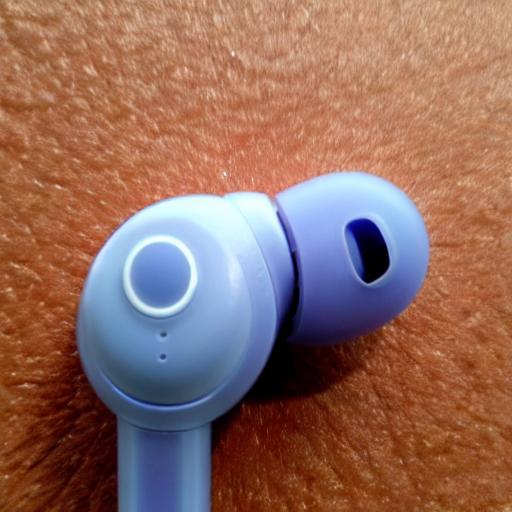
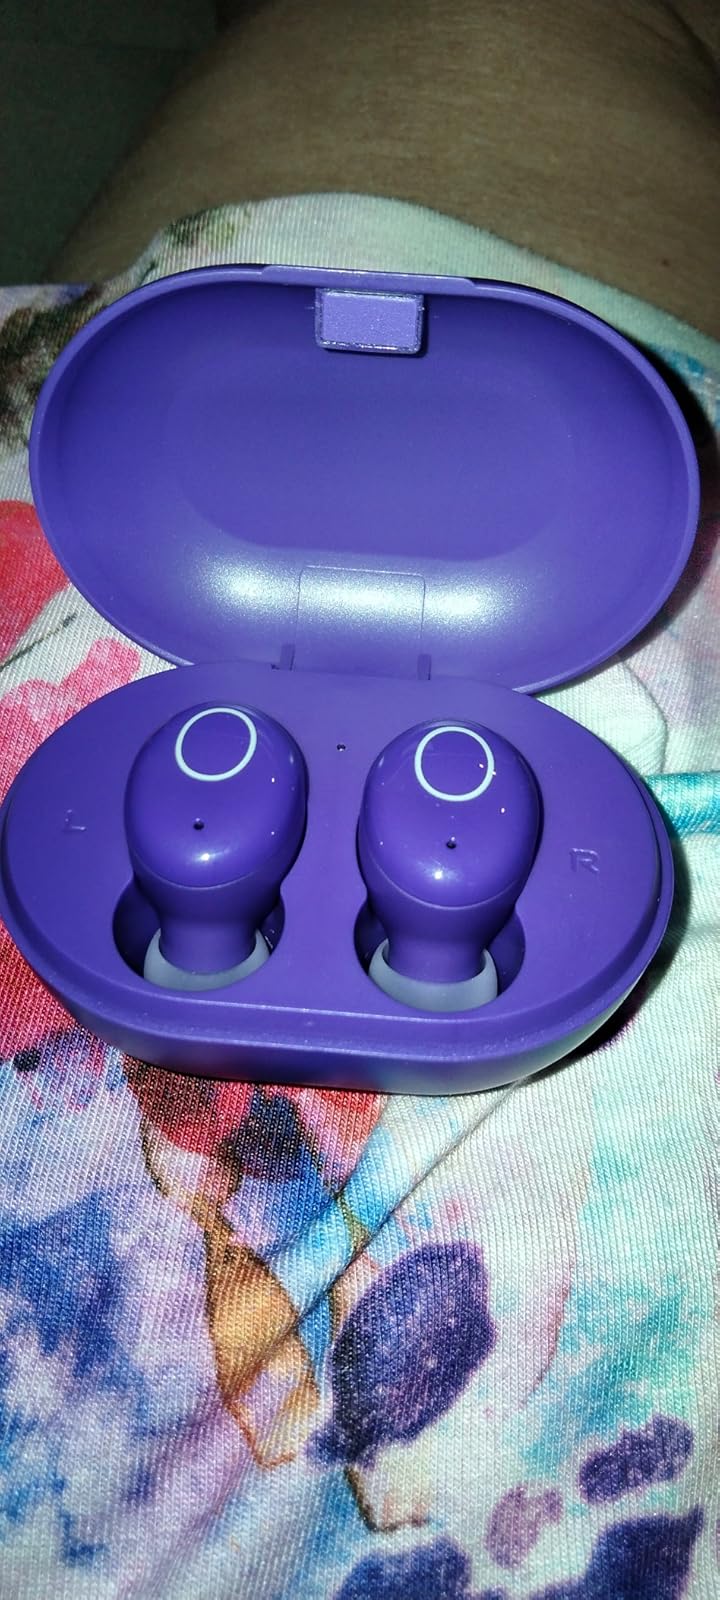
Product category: earbuds
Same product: no